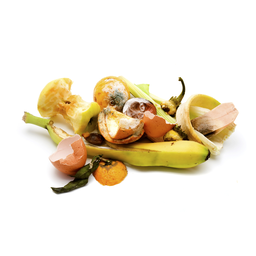
Label: trash